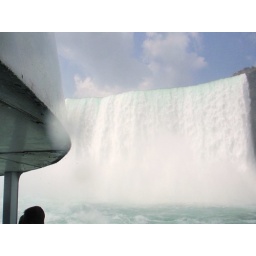
It is kinda scary when you are right down there in it... especially how the boat rocks on the waves!